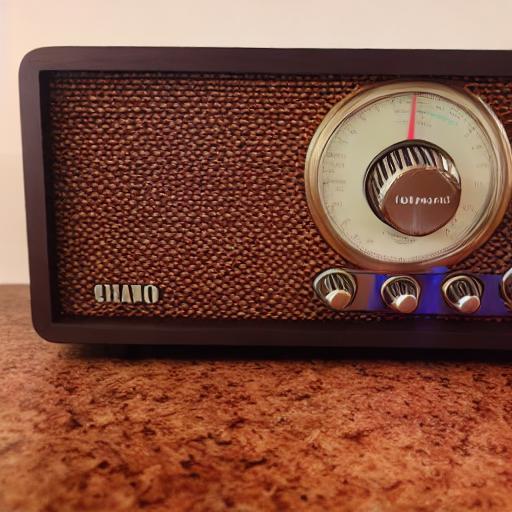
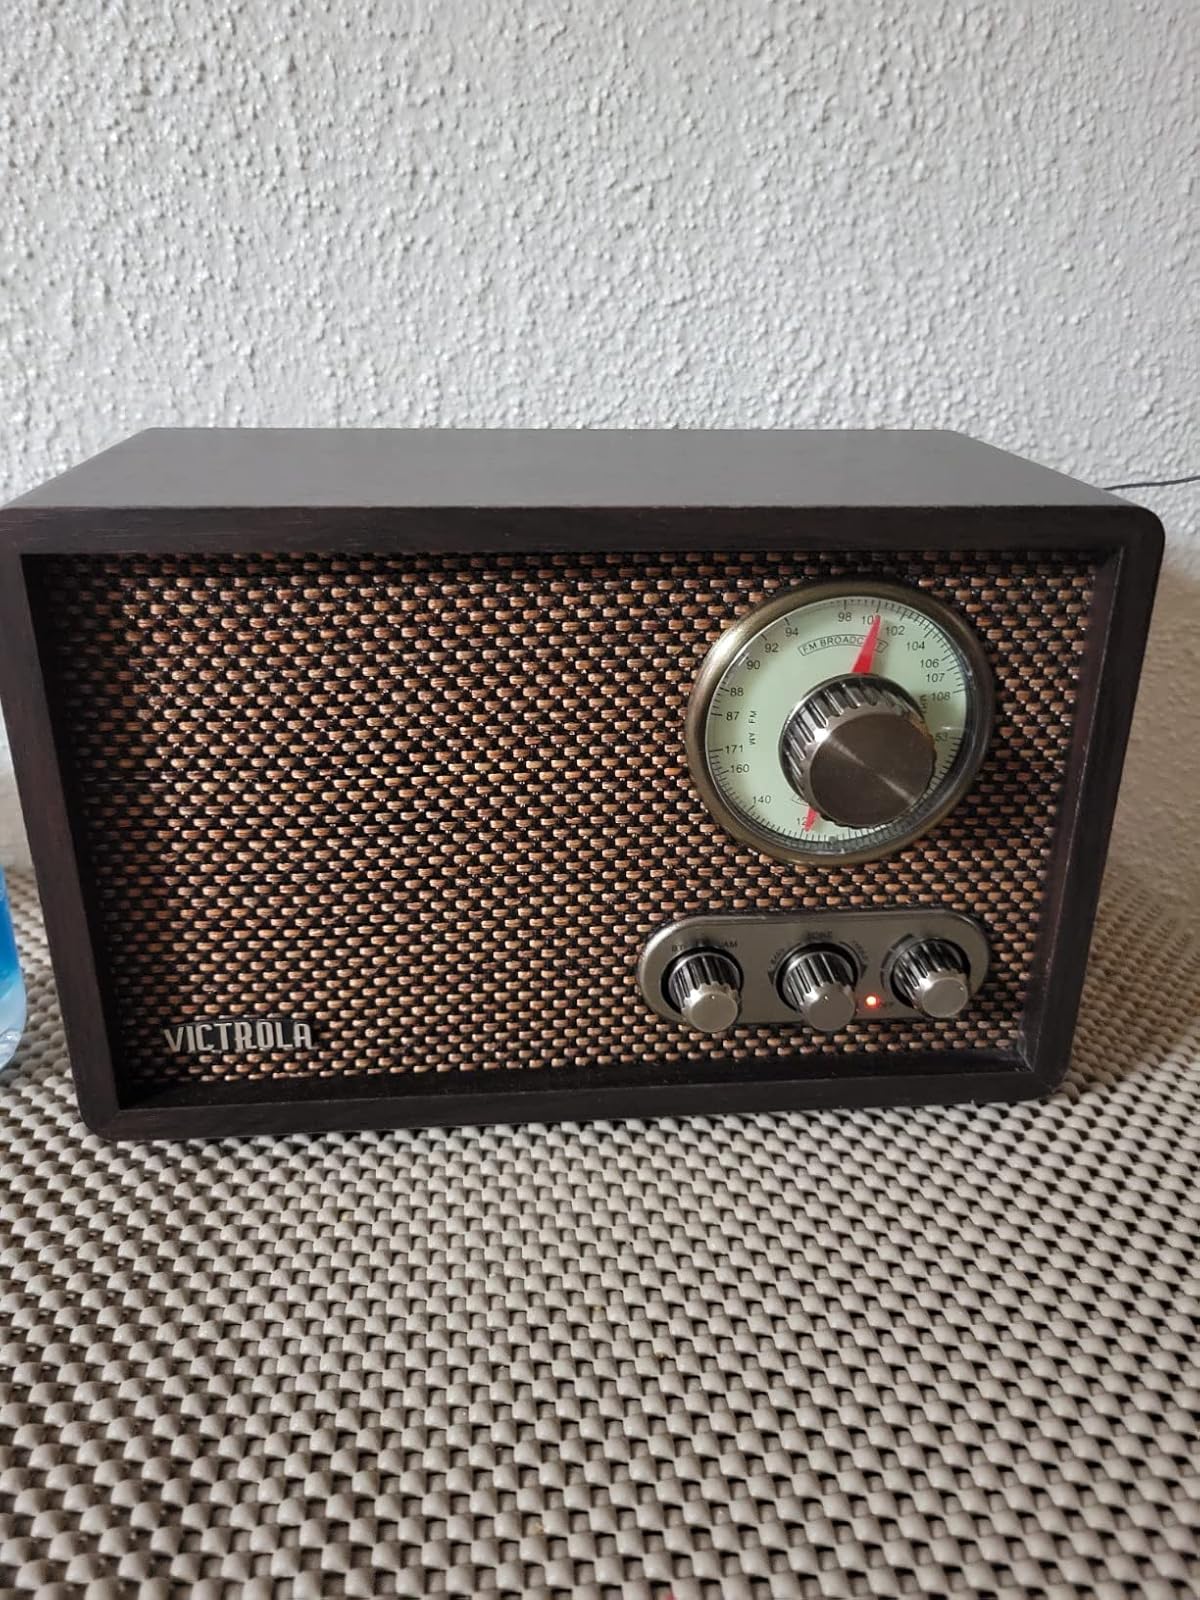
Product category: radio
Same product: no